Dudley DeGroot

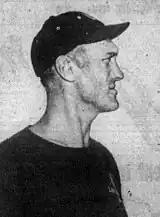
DeGroot, circa 1947

His next team leadership was at the University of Rochester, where he was football coach from 1940 through 1943. DeGroot's record there was 24–6.